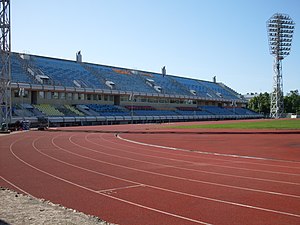
Daugava stadion (Riga)
Daugava stadion
Daugava stadion er et multifunktionelt stadion i Letlands hovedstad Riga, der blev åbnet i 1958. På stadionet afholdes fodboldkampe og atletikstævner. Daugava stadion har national betydning, når det kommer til sportsudøvelse.